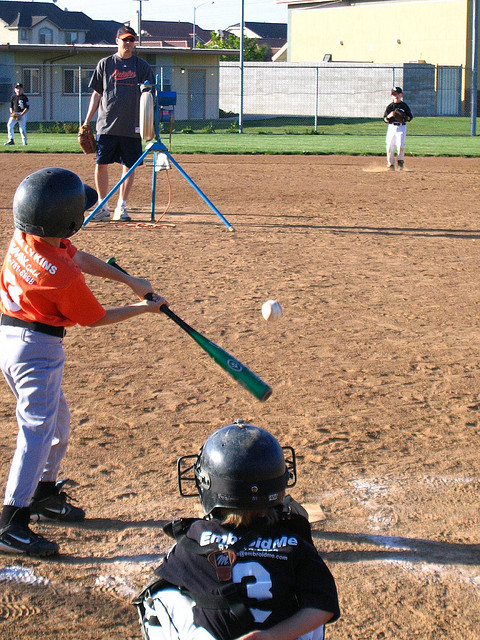
cầu thủ bóng chày trẻ đang cầm gậy đứng trên sân đỡ bóng